Rodman Wanamaker

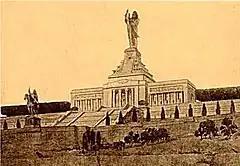
An Indian Memorial, 1913

Rodman Wanamaker was a patron of many important commissions in the field of liturgical arts, and his legacy includes a sterling silver altar and silver pulpit at St. Mary Magdalene Church, Sandringham, the church of the King's Sandringham House estate in Norfolk, England, as well as a massive processional cross for Westminster Abbey, known as the 'Wanamaker Cross of Westminster'. He made important additions to his Philadelphia parish of St. Mark's Church, notably the sumptuously appointed Lady Chapel, which was a memorial to his first wife, Fernanda.